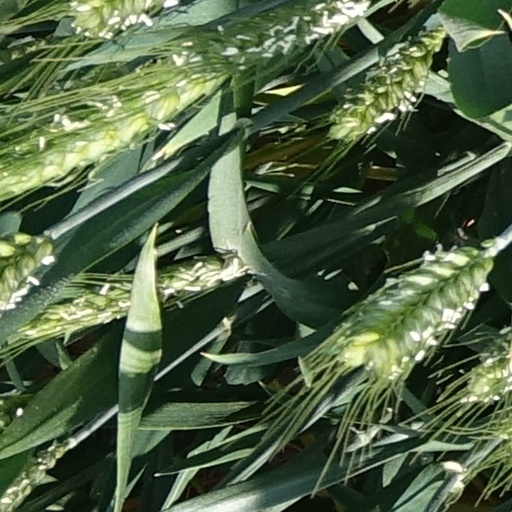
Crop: wheat